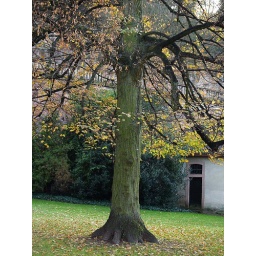
old tree in the park at heidelberg castle